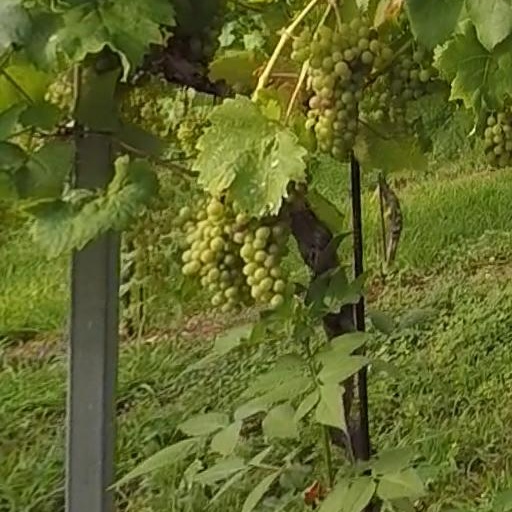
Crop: grape